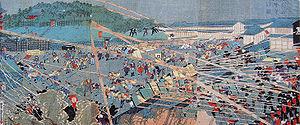
Bataille d'Ueno Русский: Битва при Уэно в гражданской войне Босин
La bataille d'Ueno est une bataille de la guerre de Boshin, qui s'est déroulé le 4 juillet 1868, entre les troupes du Shōgitai commandées par Shibusawa Seiichirō et Amano Hachirō, et les troupes impériales de « Kangun ».